The Very Hungry Caterpillar

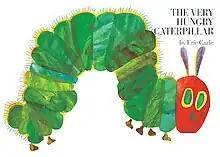
Front cover illustration

The Very Hungry Caterpillar is a 1969 children's picture book designed, illustrated, and written by Eric Carle. The plot follows a very hungry caterpillar that consumes a variety of foods before pupating and becoming a butterfly. It incorporates elements that contribute to early childhood education, including counting, days of the week, and food.